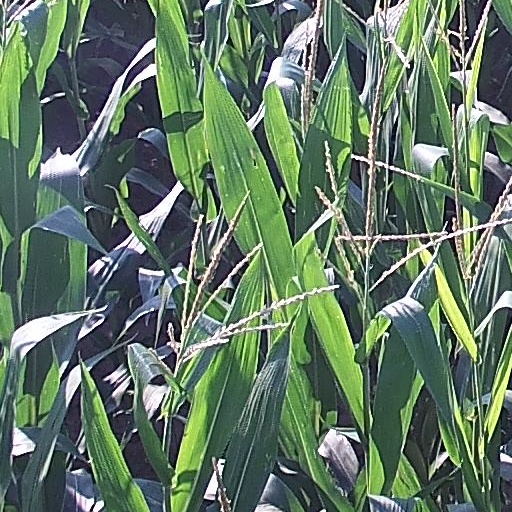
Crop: maize; corn